7.92×57mm Mauser

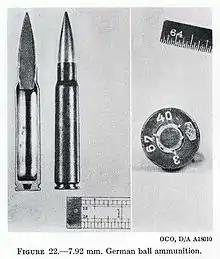
composite photograph of cartridge cut in half stood next to intact cartridge and base of cartridge

Germany produced many military versions of the cartridge, and continued the development of different variations until the end of World War II. The bullet lengths substantially varied between the different cartridge types, but all were loaded to an overall length of . The Germans had started using steel cases in World War I, and by the end of 1943, most German ammunition had that type of case. The weights and case capacities of the World War II military cartridge cases varied somewhat. The German military ammunition manufacturer Polte produced brass cartridge cases weighing 10.32 g (159 gr) with 4.03 ml (62 gr) HO case capacity and steel cartridge cases weighing 10.90 g (168 gr) with 3.95 ml (61 gr) HO case capacity. The steel cartridge cases were produced in copper plated and lacquered executions. Some military cartridge cases were made with the aim to use less material and their ammunition boxes were marked Für Gewehr ("for rifle") use. Other military cartridge cases were made extra sturdy and their ammunition boxes were marked Für MG ("for machine gun") use.